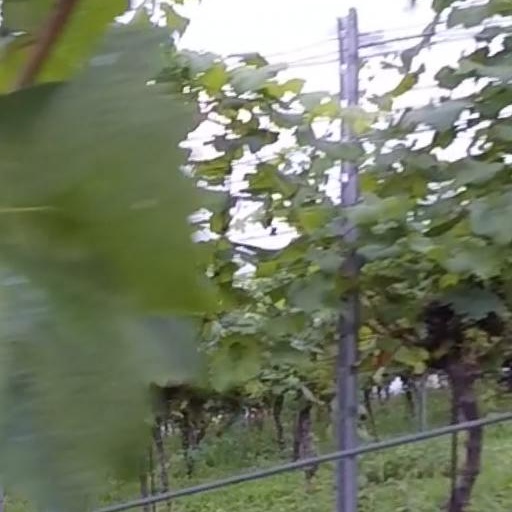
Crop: grape